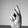
ASL letter: K